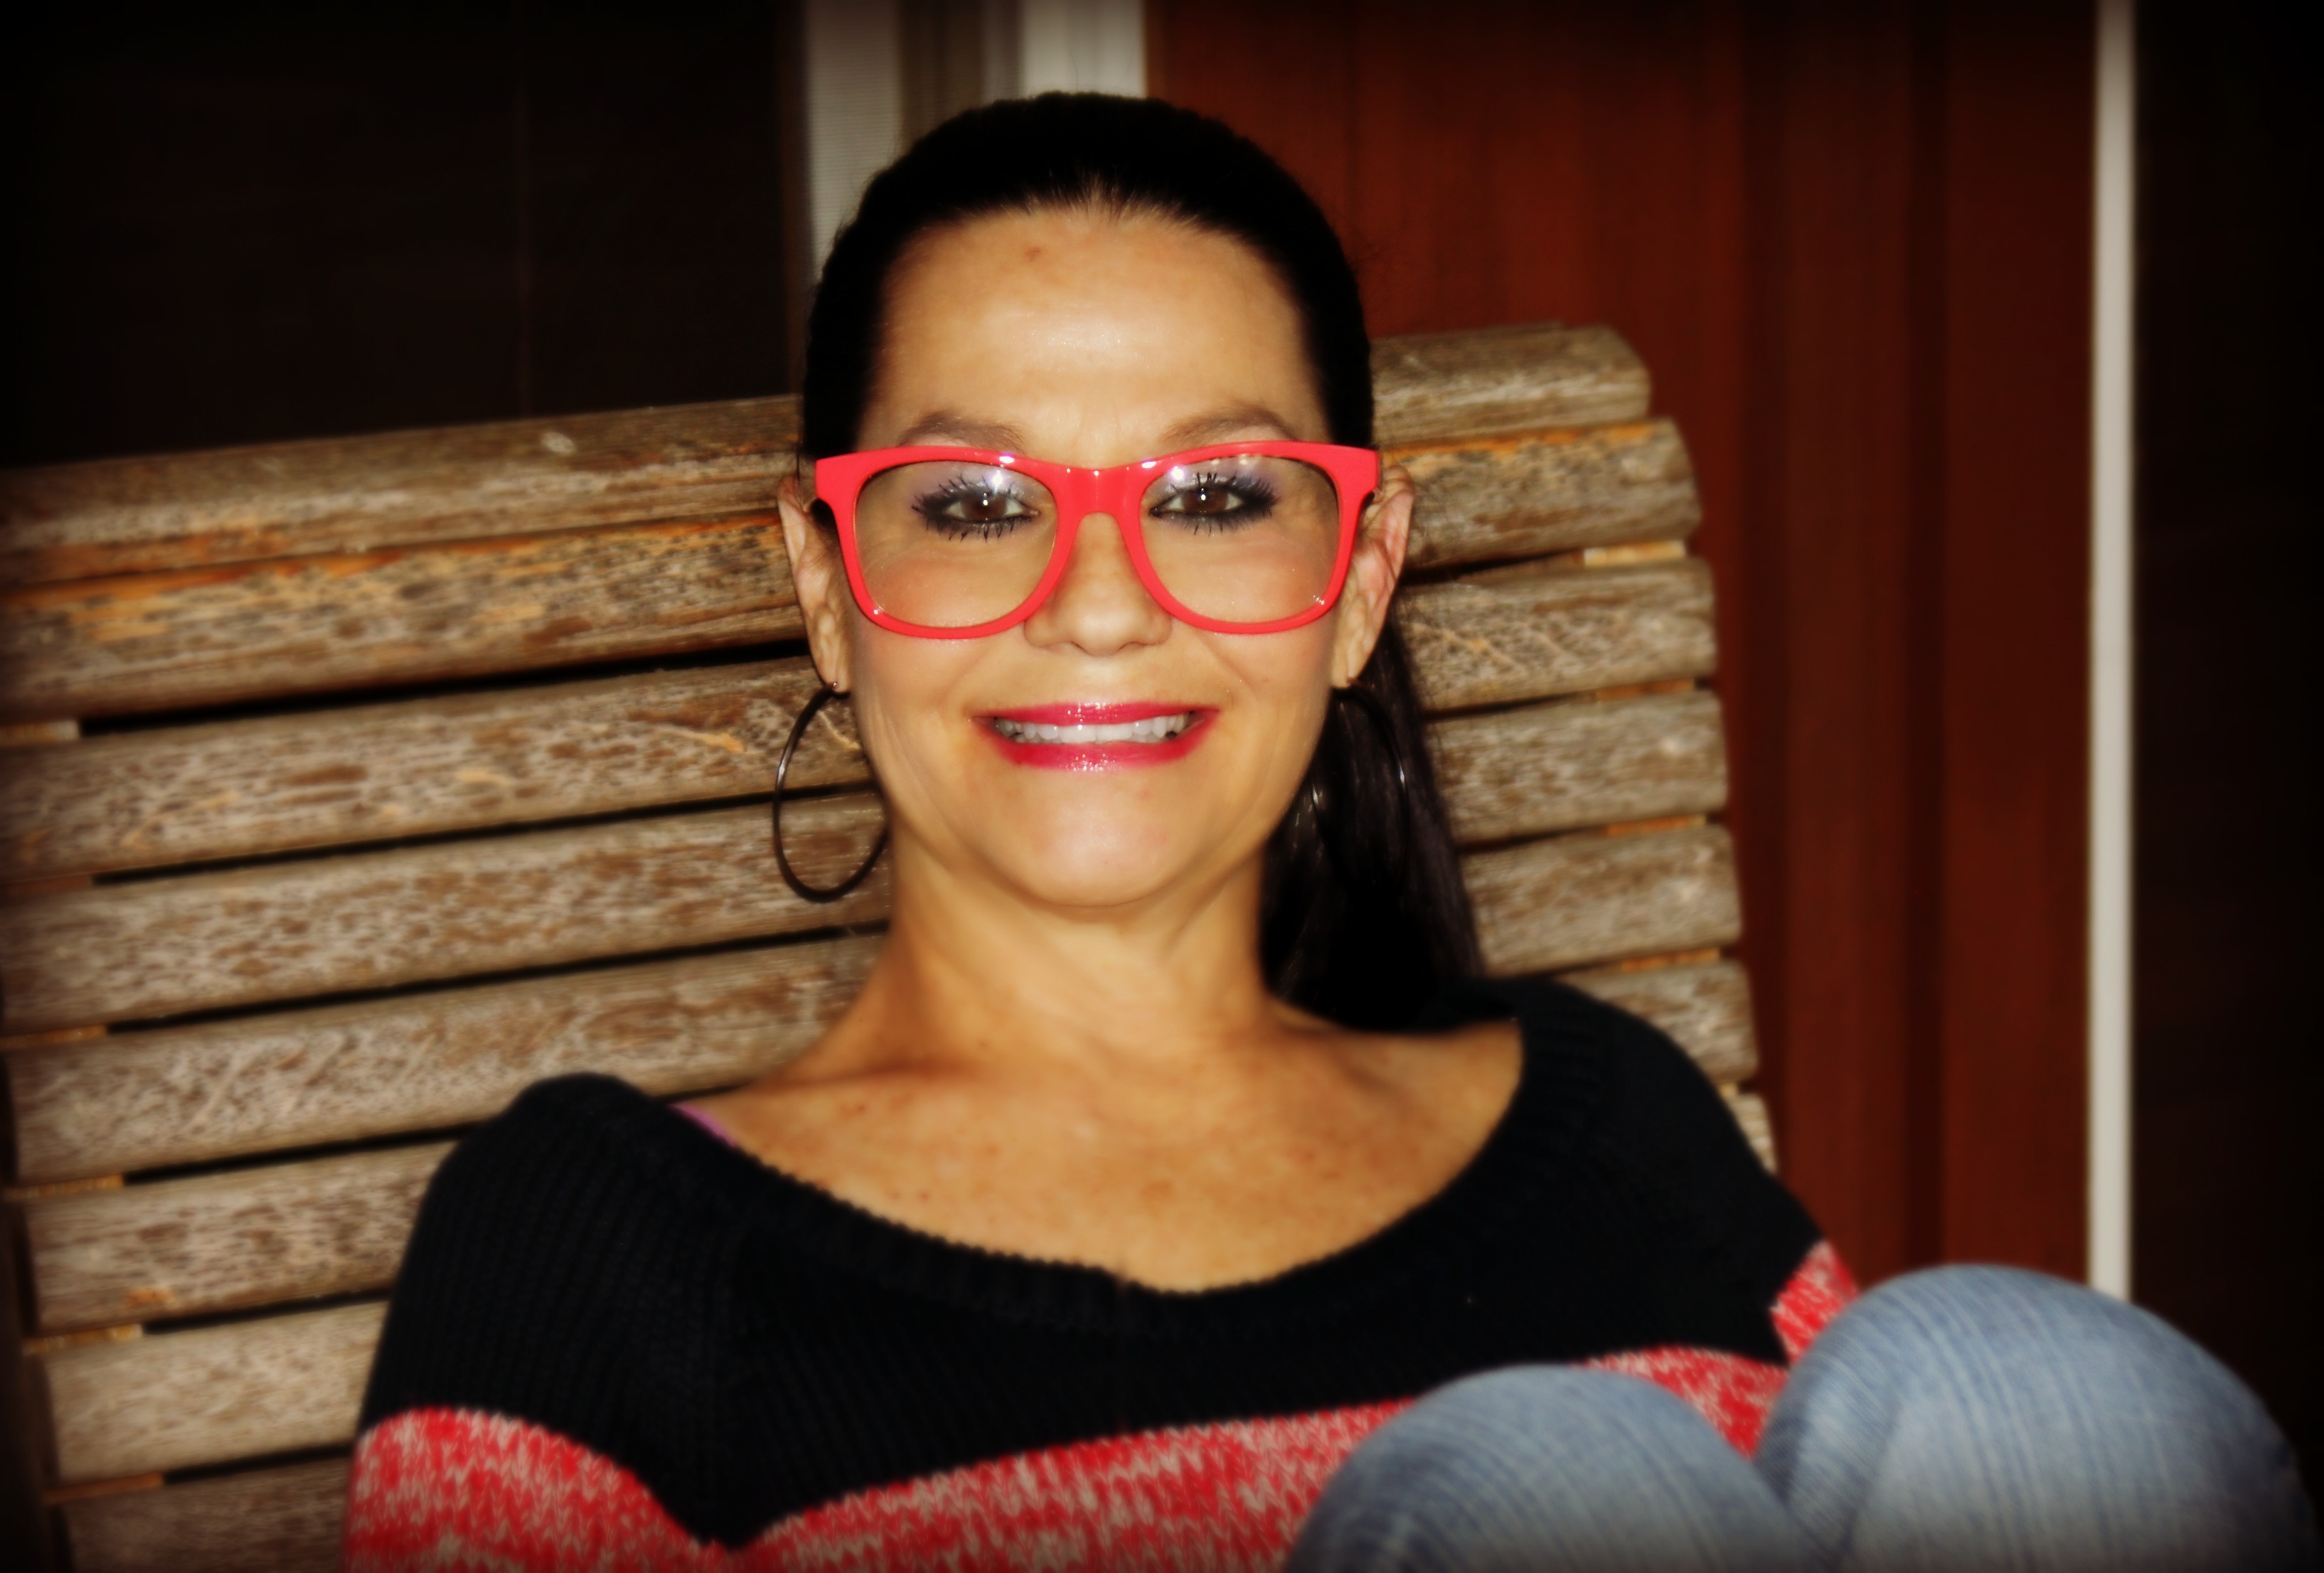
person, woman, hair, female, portrait, red, lady, lip, hairstyle, smiling, smile, cheerful, face, nose, happy, sunglasses, glasses, head, eyewear, relaxed, vision care